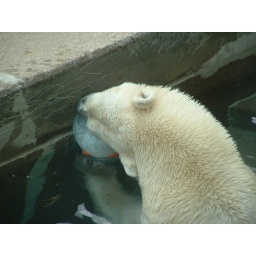
I can't get my teeth around this big piece of ice HELP!!! I want my fruit veggies and fish darn it!